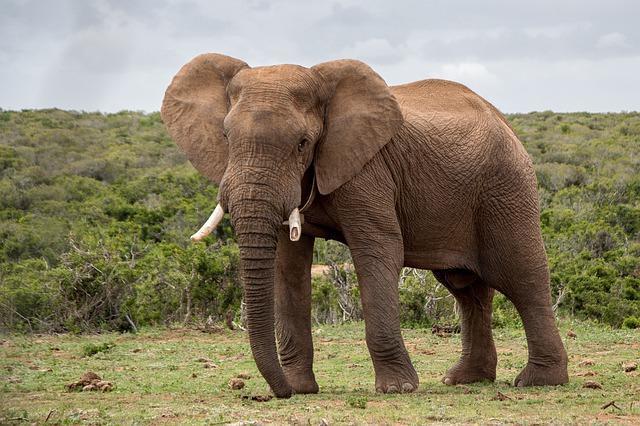
elephant